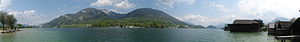
Wolfgangsee
Wolfgangsee
Wolfgangsee er en sø i Østrig. Størstedelen af søen er beliggende i delstaten Salzburg og er en de mest kendte søer i regionen Salzkammergut.